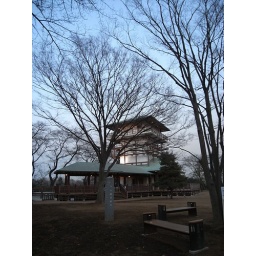
Sight-seeing tower in top of a mountain